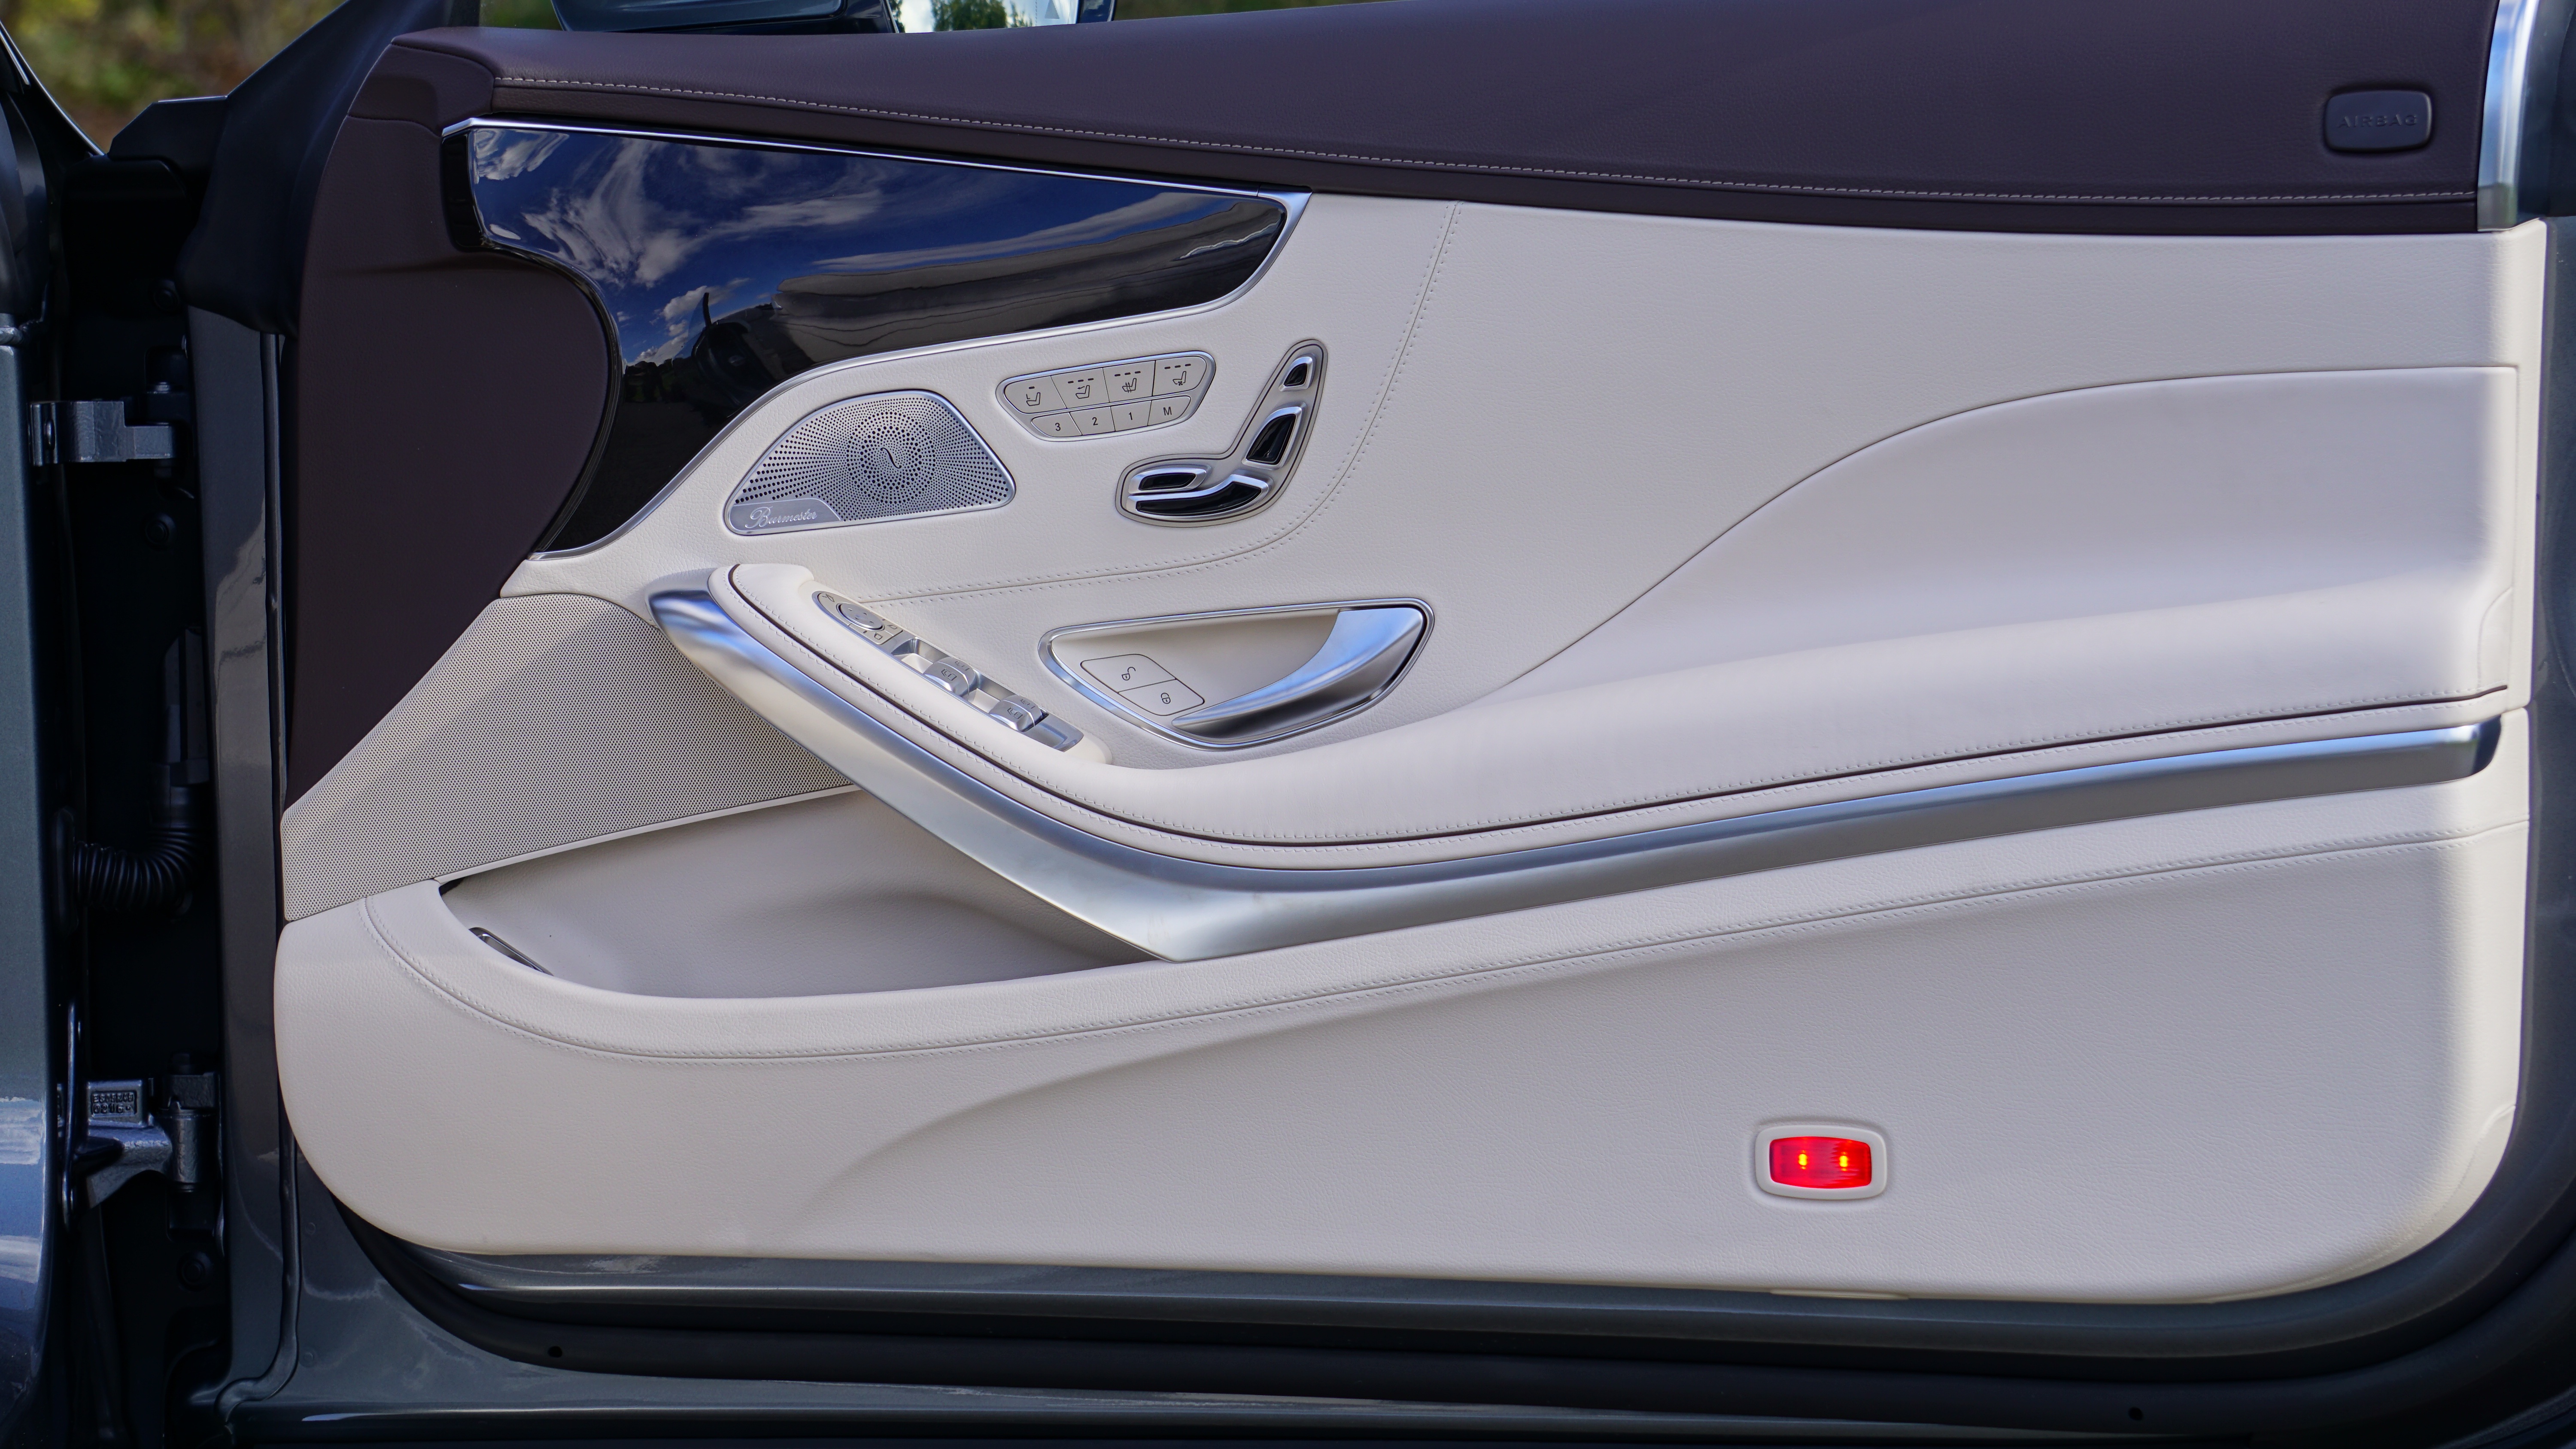
technology, car, automobile, transportation, transport, vehicle, drive, auto, speed, modern, automotive, sports car, bumper, race, supercar, power, luxury, design, motor, sedan, new, style, mercedes, bmw, fast, sportscar, elegance, benz, city car, sport utility vehicle, land vehicle, prestige, new car, automobile make, automotive exterior, automotive design, luxury vehicle, s63